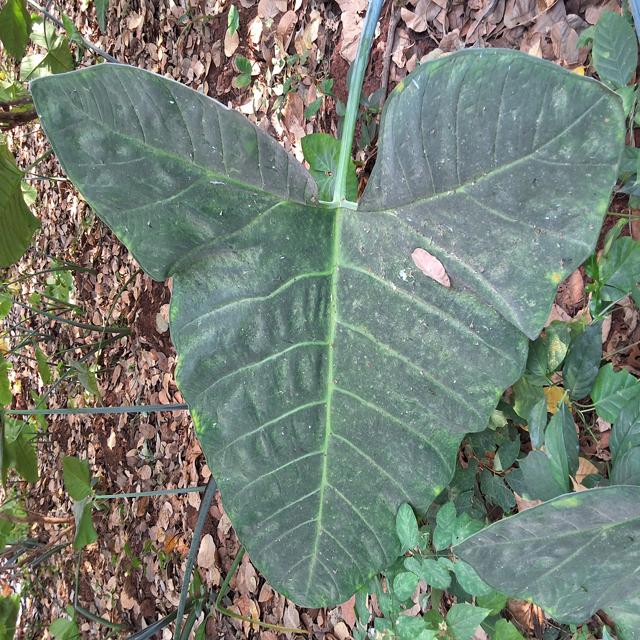
Label: Healthy